Twenty-fifth Dynasty of Egypt

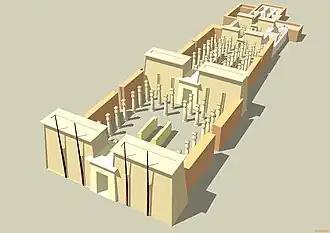
Temple of Amun at Jebel Barkal, originally built during the Egyptian New Kingdom but greatly enhanced by Piye

Taharqa's successor, Tantamani sailed north from Napata, through Elephantine, and with a large army to Thebes, where he was "ritually installed as the king of Egypt." From Thebes, Tantamani began his reconquest and regained control of Egypt, as far north as Memphis. Tantamani's dream stele states that he restored order from the chaos, where royal temples and cults were not being maintained. After defeating Sais and killing Assyria's vassal, Necho I, in Memphis, "some local dynasts formally surrendered, while others withdrew to their fortresses." Tantamani proceeded north of Memphis, invading Lower Egypt and, besieged cities in the Delta, a number of which surrendered to him.